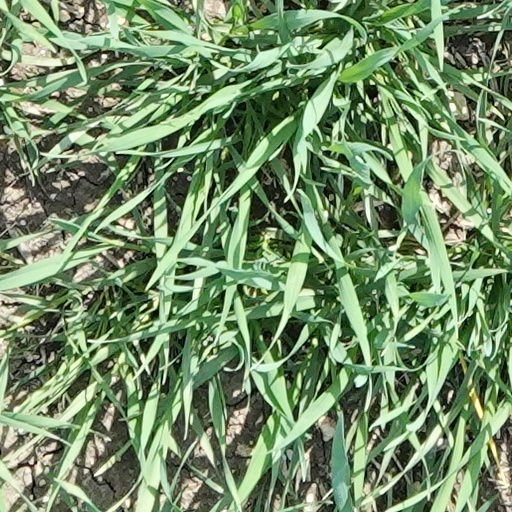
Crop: wheat